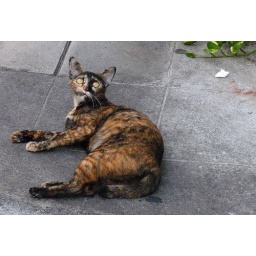
Various cats and dogs around Bangkok and Chiang Mai